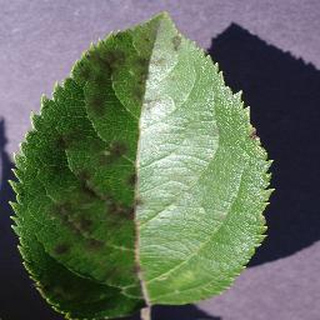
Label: apple_apple_scab